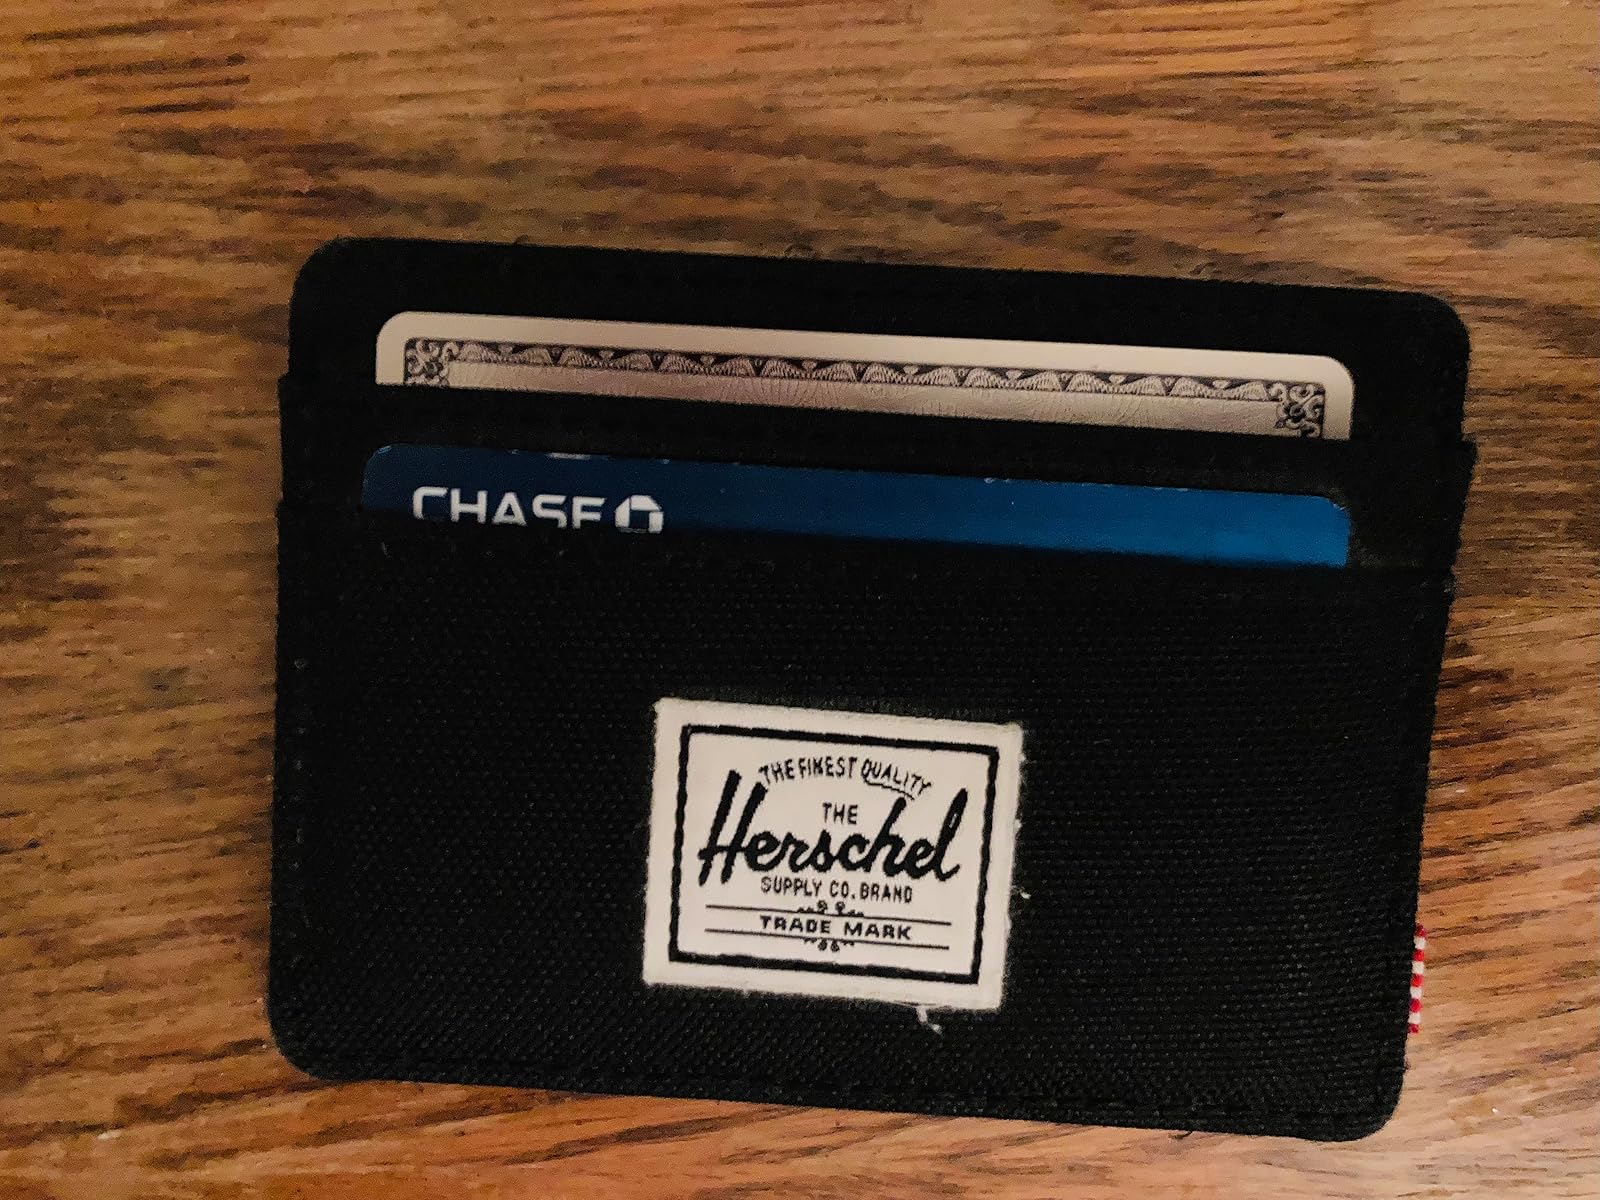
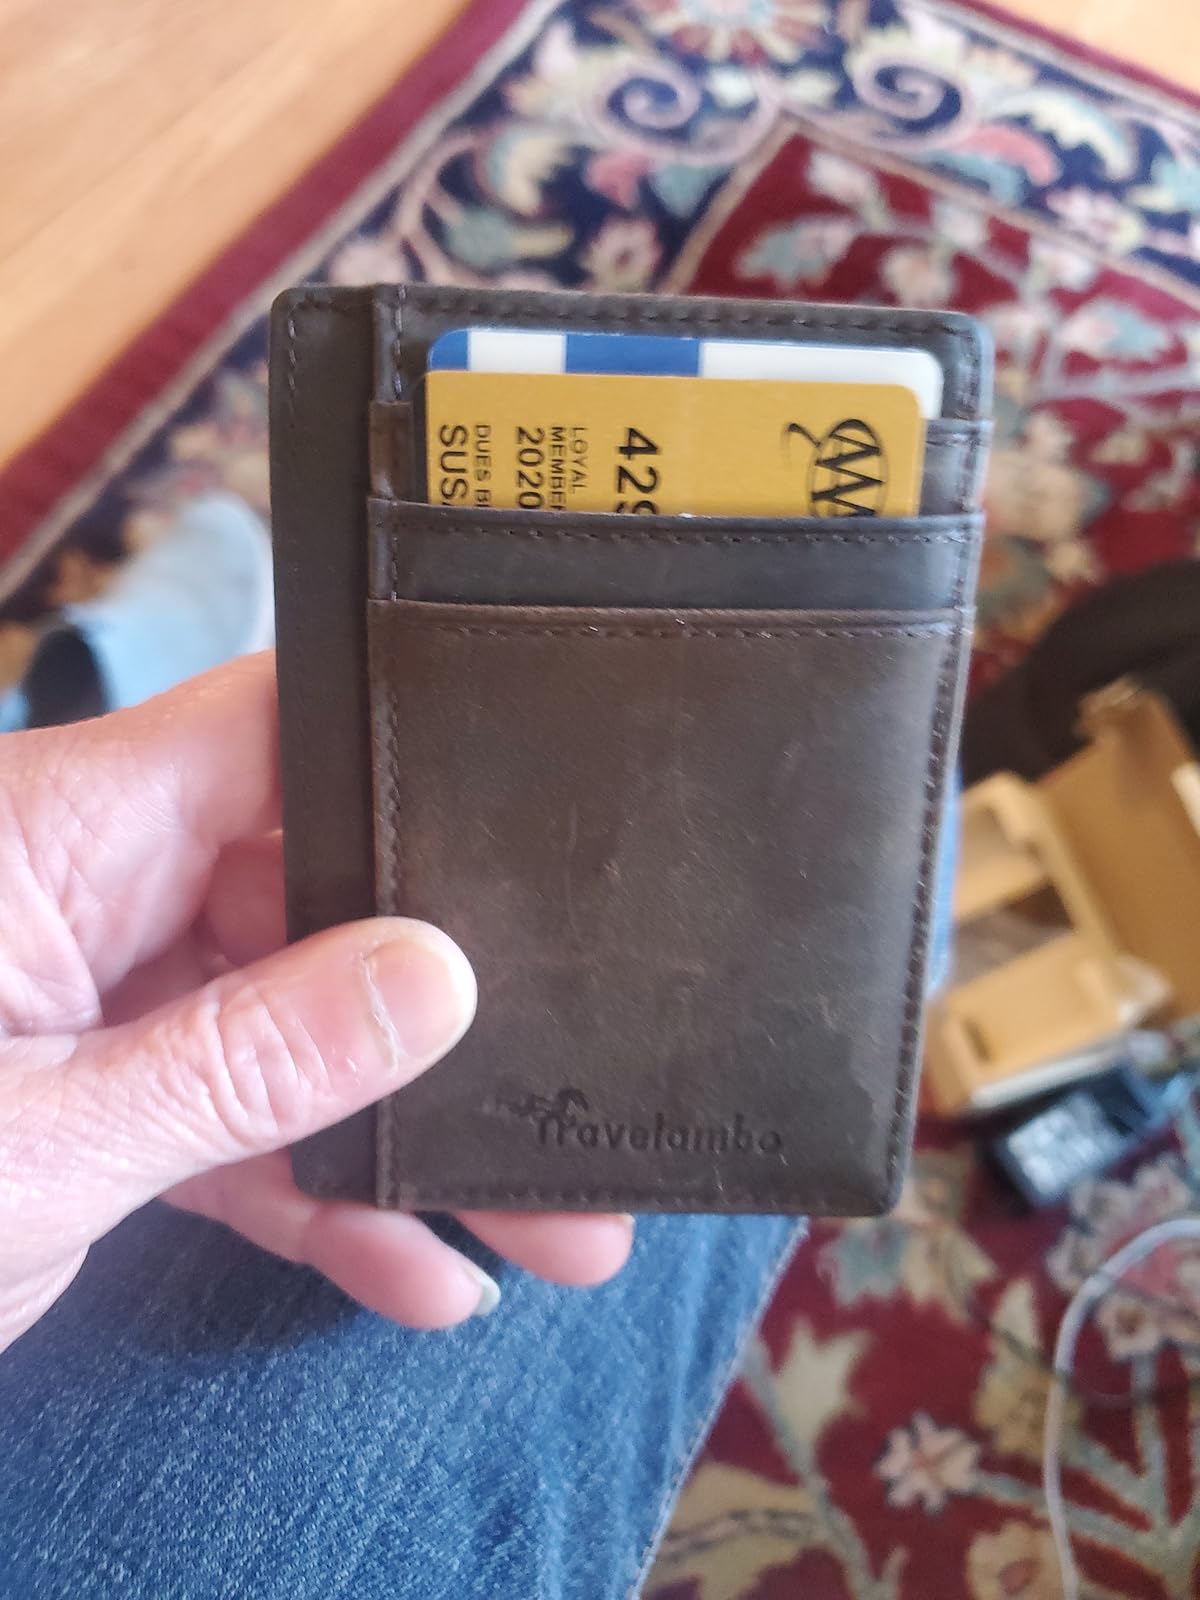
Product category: accessories_wallet
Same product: no